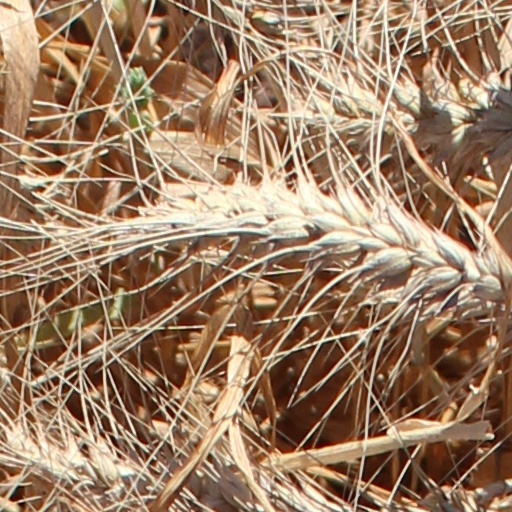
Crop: wheat